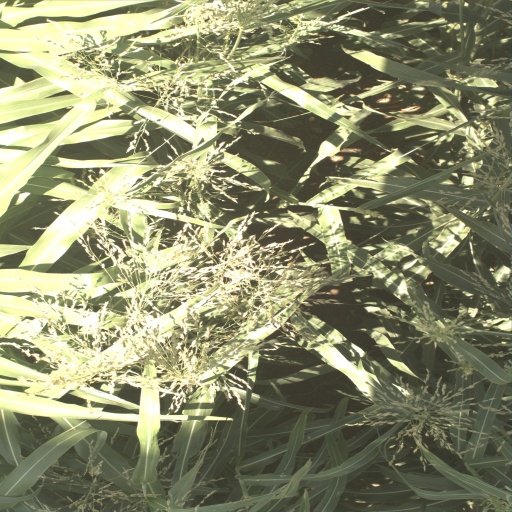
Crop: sorghum